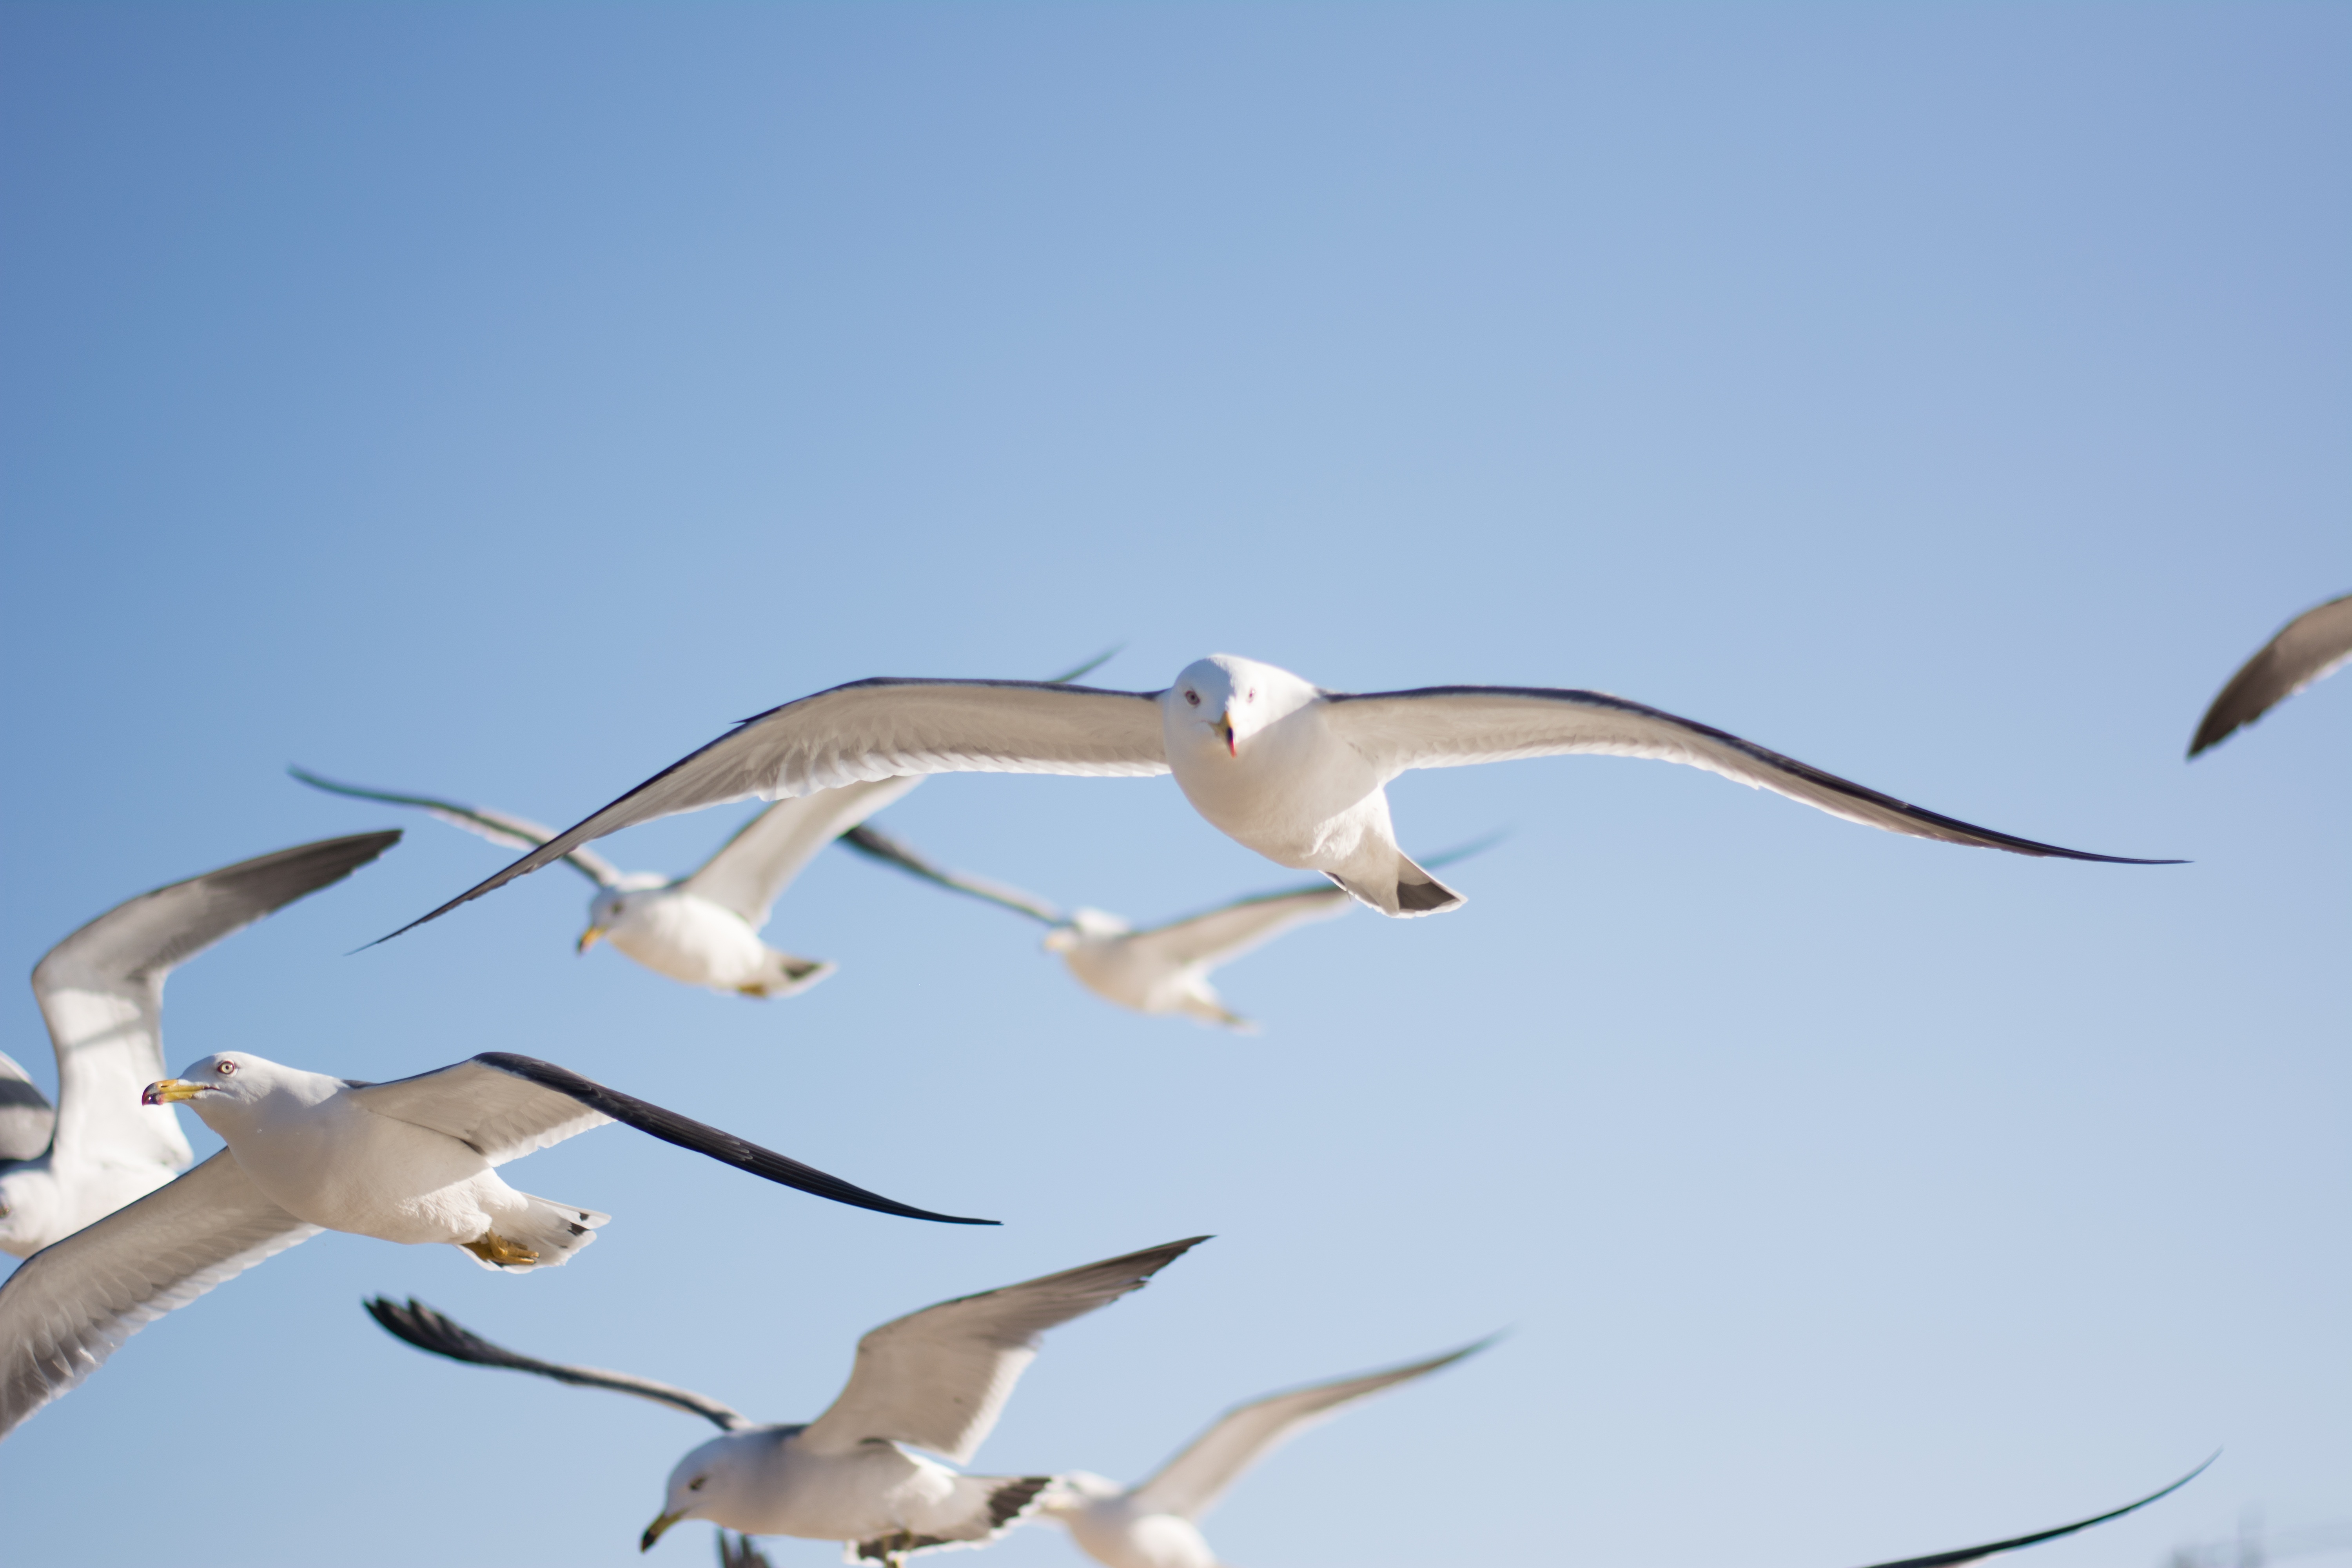
bird, wing, sky, animal, seabird, seagull, gull, flight, fauna, vertebrate, albatross, shorebird, gannet, bird migration, charadriiformes, animal migration, suliformes